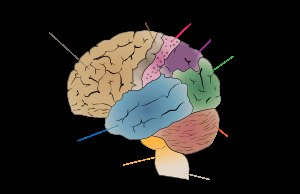
Proprioception
Cerebellum er stort set ansvarlig for koordineringen af de ubevidste aspekter af proprioception.
"Proprioception eller Balancesansen, fra Latin proprius, betyder ""ens egen"", ""individuel"", og capio, kaperer, at tage eller holde om, i forståelse af den relative position af ens egen kropsdele og styrken det kræver at bevæge sige.